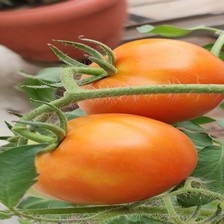
Label: tomato